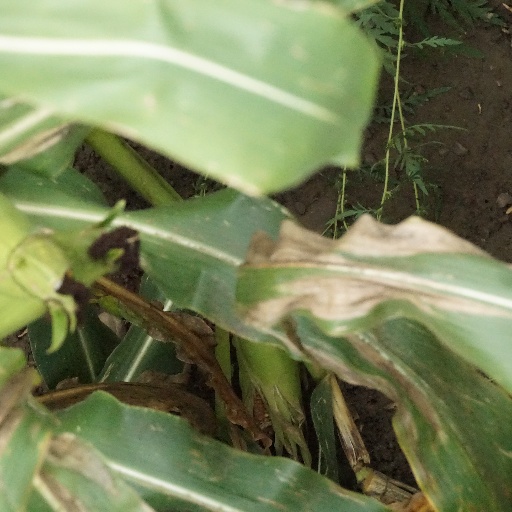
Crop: maize; corn